List of mammals of Chad

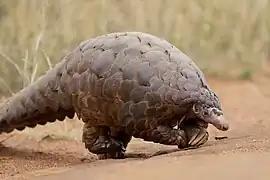
Ground pangolin

The order Pholidota comprises the eight species of pangolin. Pangolins are anteaters and have the powerful claws, elongated snout and long tongue seen in the other unrelated anteater species.